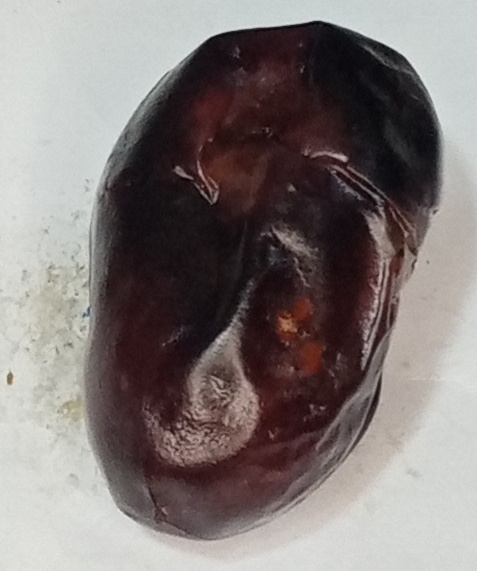
Variety: kupro
Size: large
Grade: grade-3